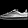
Label: Sneaker